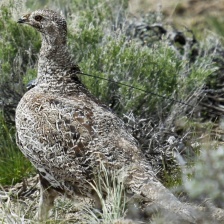
Species: GREATOR SAGE GROUSE
Scientific name: CENTROCERCUS UROPHASIANUS
ImageNet parent category: black_grouse